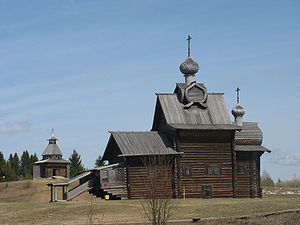
Frilandsmuseer / Europa / Rusland
Architectural-ethnographic museum "Khokhlovka", Perm kraj.
Dette er en liste over frilandsmuseer listet efter land.